Pau Gasol

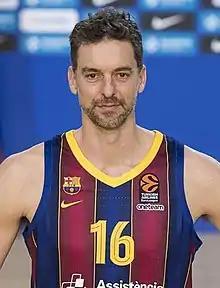
Gasol with FC Barcelona in 2021

Pau Gasol Sáez (born July 6, 1980) is a Spanish former professional basketball player who played in the National Basketball Association (NBA) for 18 seasons, primarily as a power forward. He was a six-time NBA All-Star and a four-time All-NBA team selection, twice on the second team and twice on the third team. Gasol won two NBA championships, both with the Los Angeles Lakers in 2009 and 2010. He was the NBA Rookie of the Year in 2002 with the Memphis Grizzlies, the first non-American to win that award. He is regarded as one of the greatest power forwards of all time and one of the greatest European players of all time. He is the older brother of former NBA player Marc Gasol.